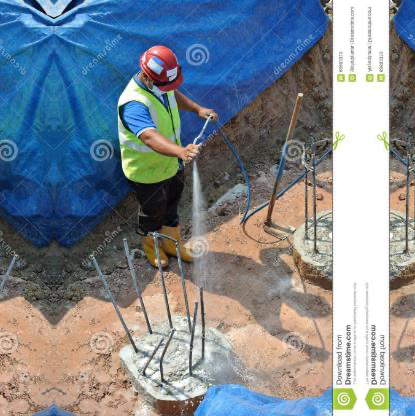
Objects in the image:
label: helmet